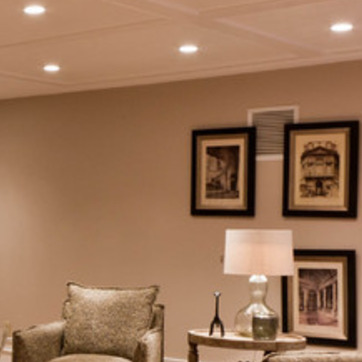
Material: painted